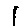
Label: 1